2008 Omdurman attack

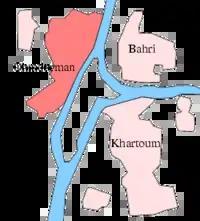

On May 10, 2008, Sudanese National Islamic Front (NIF) government troops and a large group of rebels from Darfur fought in the city of Omdurman, opposite of Khartoum. Witnesses reported heavy gunfire and artillery fire in the west of Sudan's capital, and Sudan People's Armed Forces helicopters and vehicles rushing through the streets towards Omdurman.